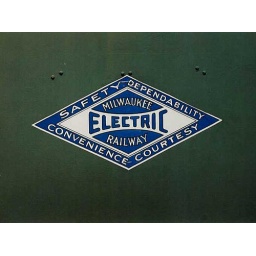
I liked the color and patterns of this sign and surface of some railroad car at the museum in Unio